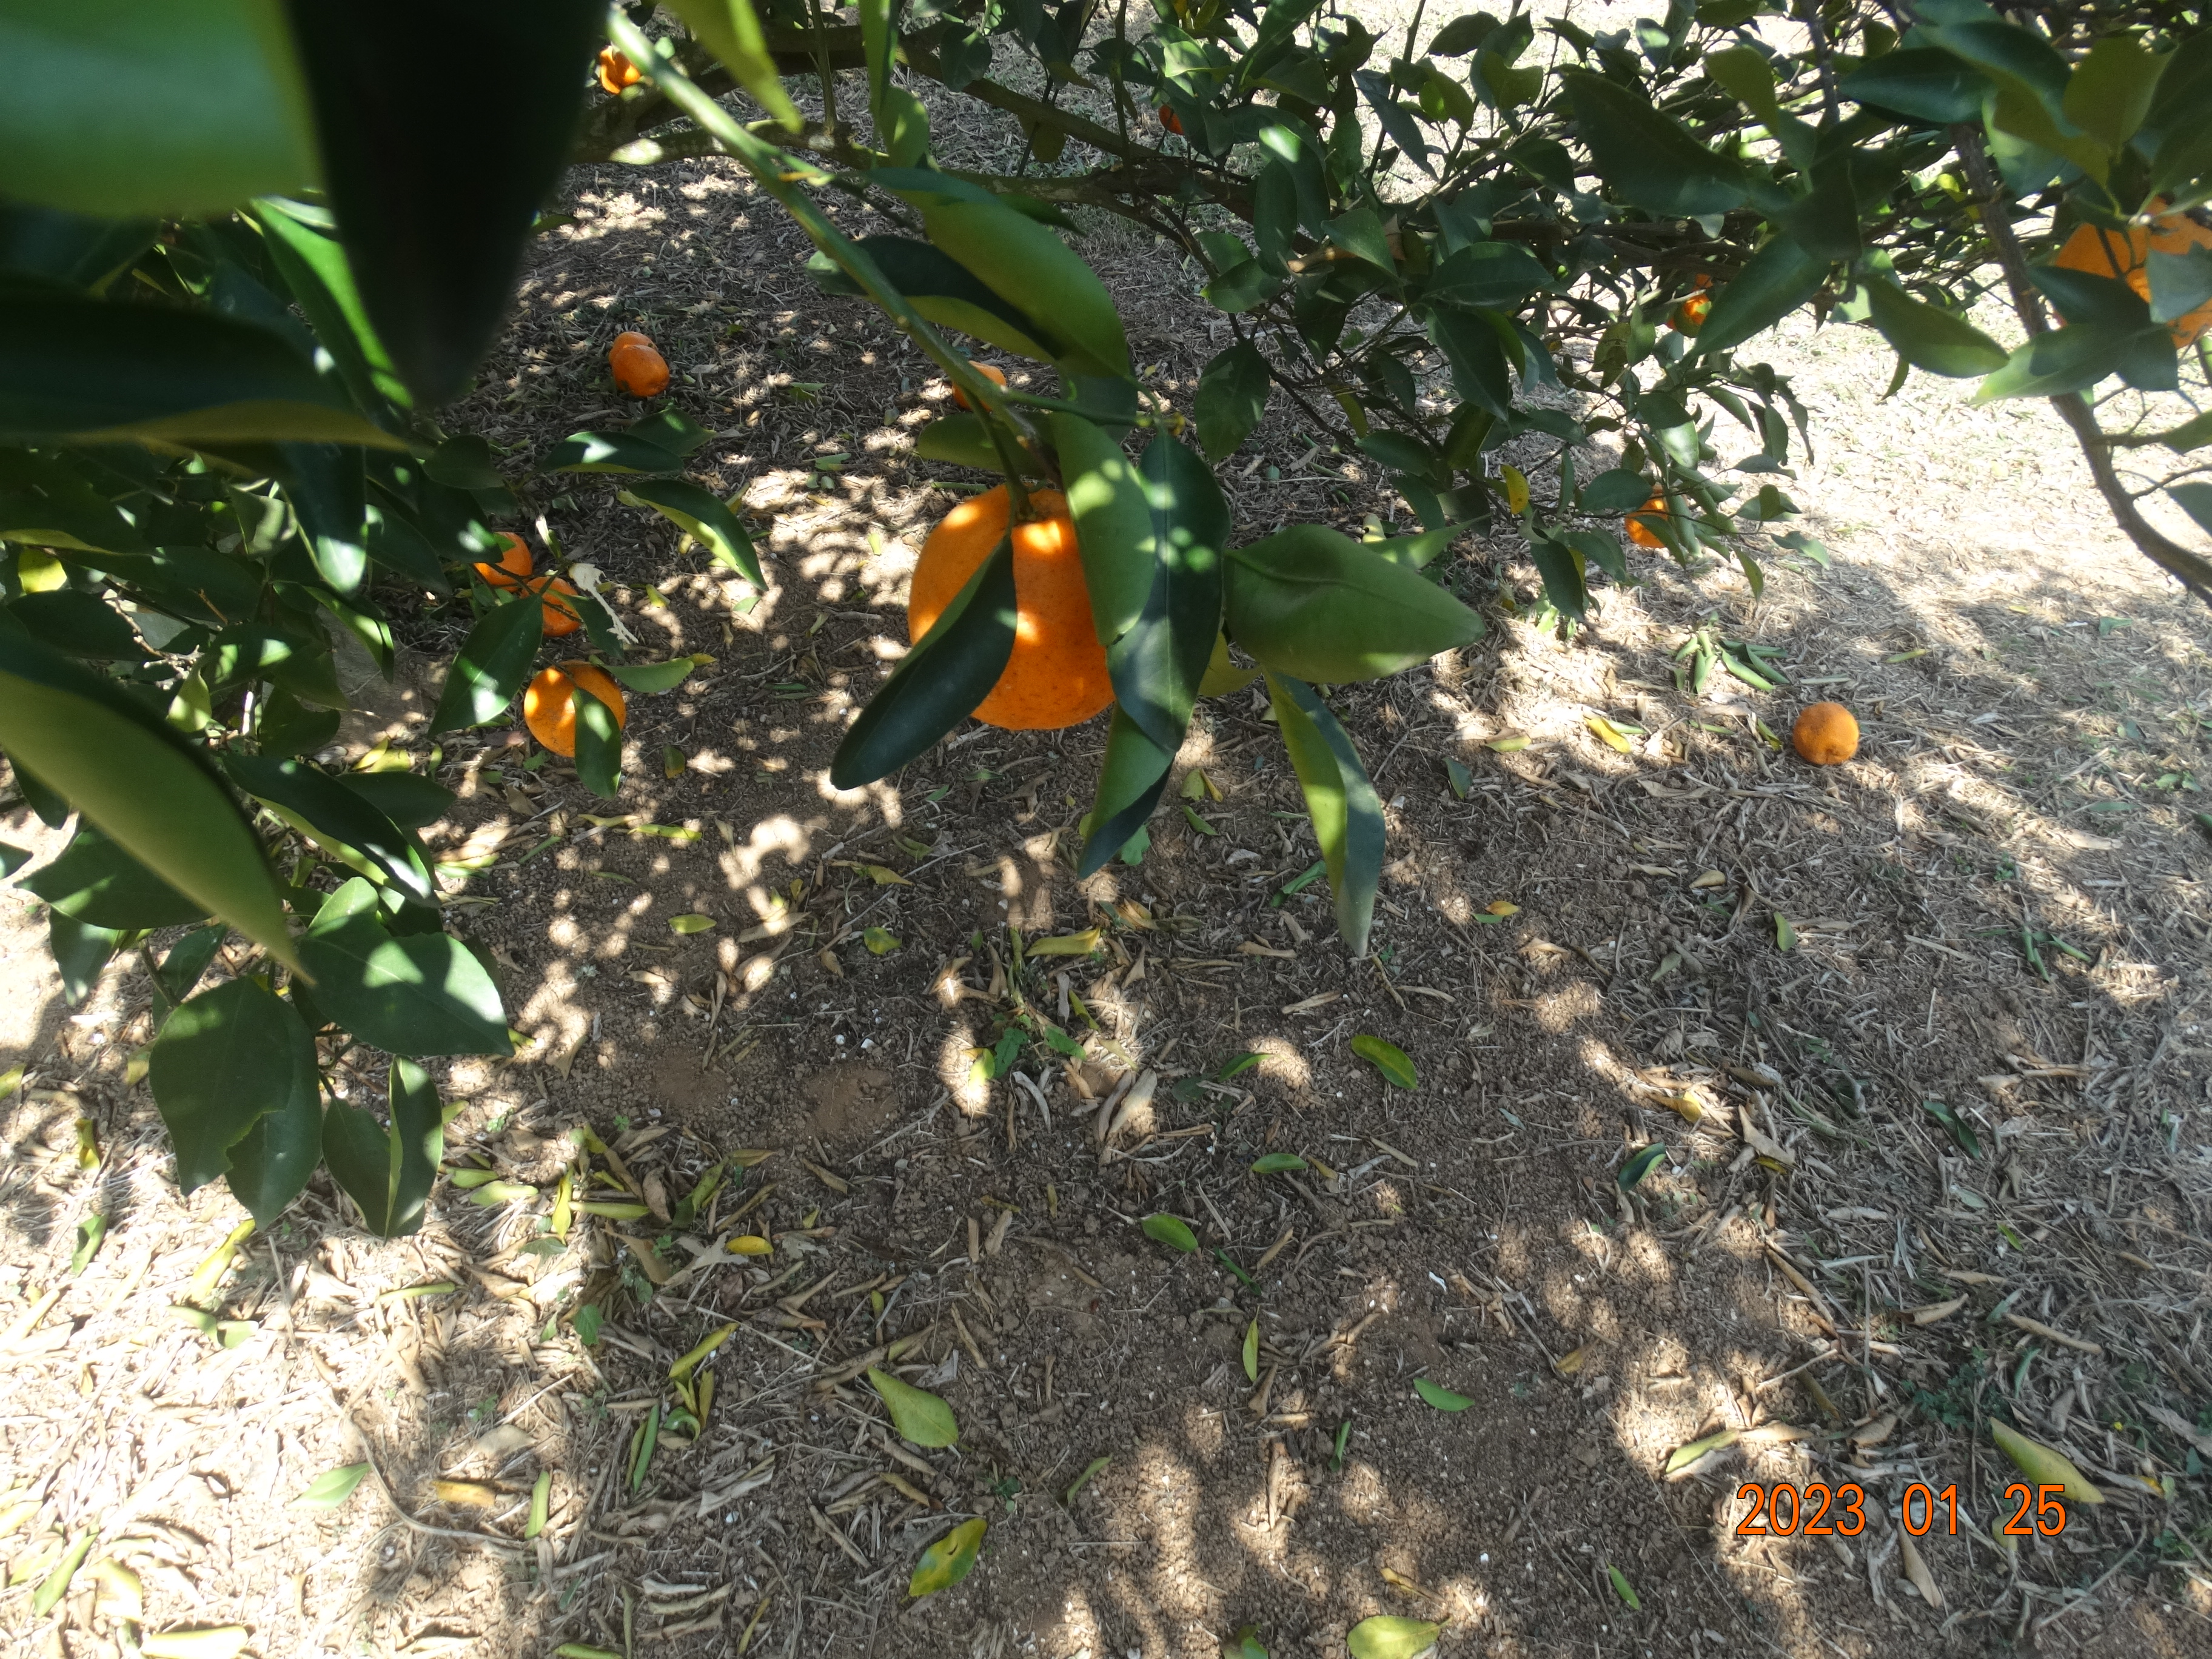
Citrus fruit variety: ponkan